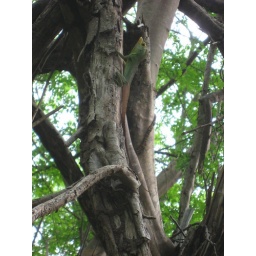
This one looks like a duck with the yellow mouth and around the eyes.